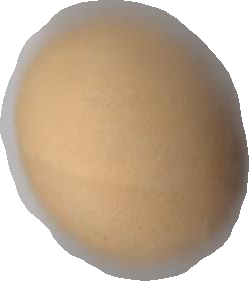
Variety: Dega